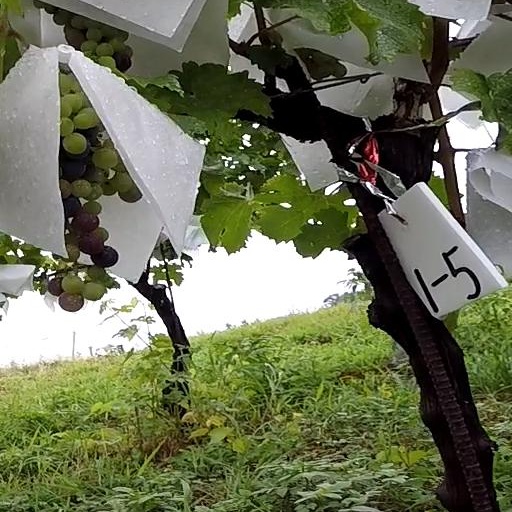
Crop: grape